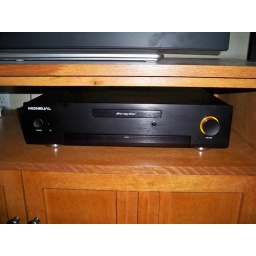
everything hooked up sitting in the TV stand